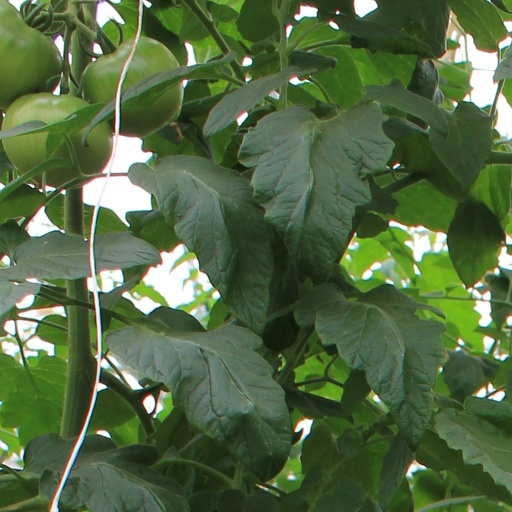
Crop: tomato